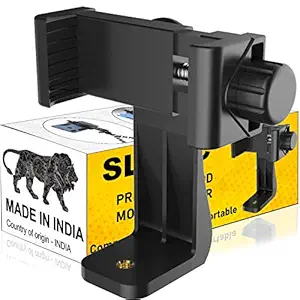
SLOVIC® Tripod Mount Adapter| Tripod Mobile Holder|Tripod Phone Mount(Made in India)| Smartphone Clip Clipper 360 Degree for Taking Magic Video Shots & Pictures.
Category: Electronics
Price: 326 (list price: 799)
Rating: 4.4 (10,773 ratings)
About this product: TRIPOD PHONE MOUNT 360 ° SWIVLE ADJUSTING TO YOUR NEED:- This tripod mount holder has a 360 degree rotation to its frame which enables you to record any audio or video footage at any angle in portrait mode or landscape mode you want without needing you to change the angle of your gorilla tripod stand!|DESIGNED & MADE IN INDIA:- This mobile holder is completely designed and made in INDIA so you can purchase with your pride! This mini tripod adapter can hold your iphone or smart phone without you having to use a gorilla tripod to mount the holder on top as this holder mount has an extended section that you can hold and record your vlogs or take pictures with ease.|SET AT AN ANGLE AND FORGET THANKS TO A BACK SIDE SCREW:- This tripod bracket mount contains a screw on back side which helps you set your mobile phone at an angle you want and once you tighten the screw you don’t need to think about the holding strength of the screw in that position. It just simply does with ease thanks to the high quality steel and setting of the screw!|CAN ACCOMMODATE YOUR SMARTPHONES AND IPHONES THAT HAVE WIDTHS UPTO 110mm:-Most Tripod holders only stretch up to 82 mm at max while this tripod holder can stretch up to 110 mm which can accommodate big mobiles as well!|SMOOTH AND SOFT PADDING ON BOTH THE EDGES:- No need to worry about your smart phone edges getting damaged nor will your mobile phone spring out of the holder thanks to the screw that holds the mobile tight and protects it at all costs! So click the BUY NOW button and leave all the mobile mounting worries behind!